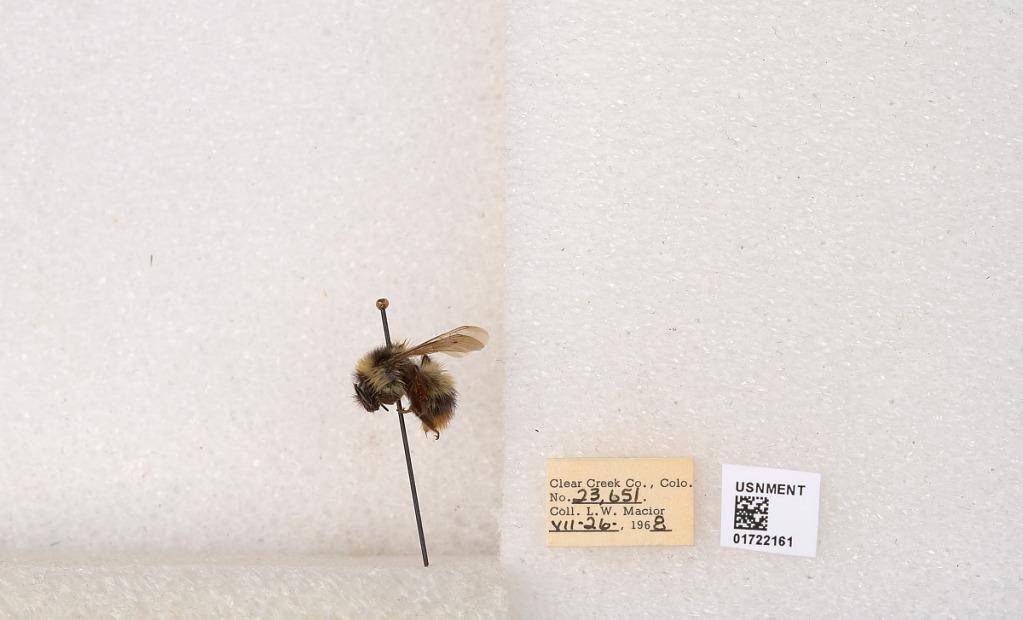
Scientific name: Bombus kirbyellus
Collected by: L. Macior
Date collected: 1968-7-26
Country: United States
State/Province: Colorado
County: Clear Creek
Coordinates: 39.6891, -105.644